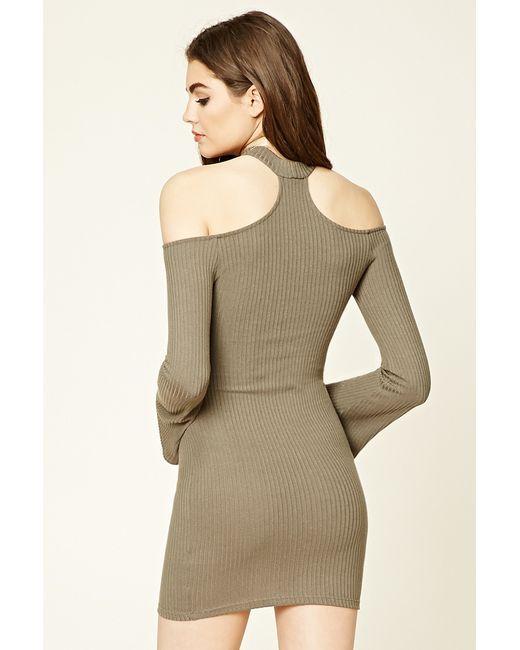
Damen Junioren kalte Schulter Mini Sweaterkleid